White Fang (TV series)

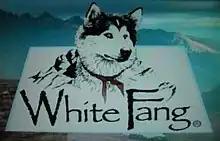

White Fang is a 1993 television series loosely based on the 1906 novel by Jack London. During its single season (1993–94) 25 episodes were produced. It tells the story of young Matt Scott who adopts a dog named Fang who continually saves him from bad situations.